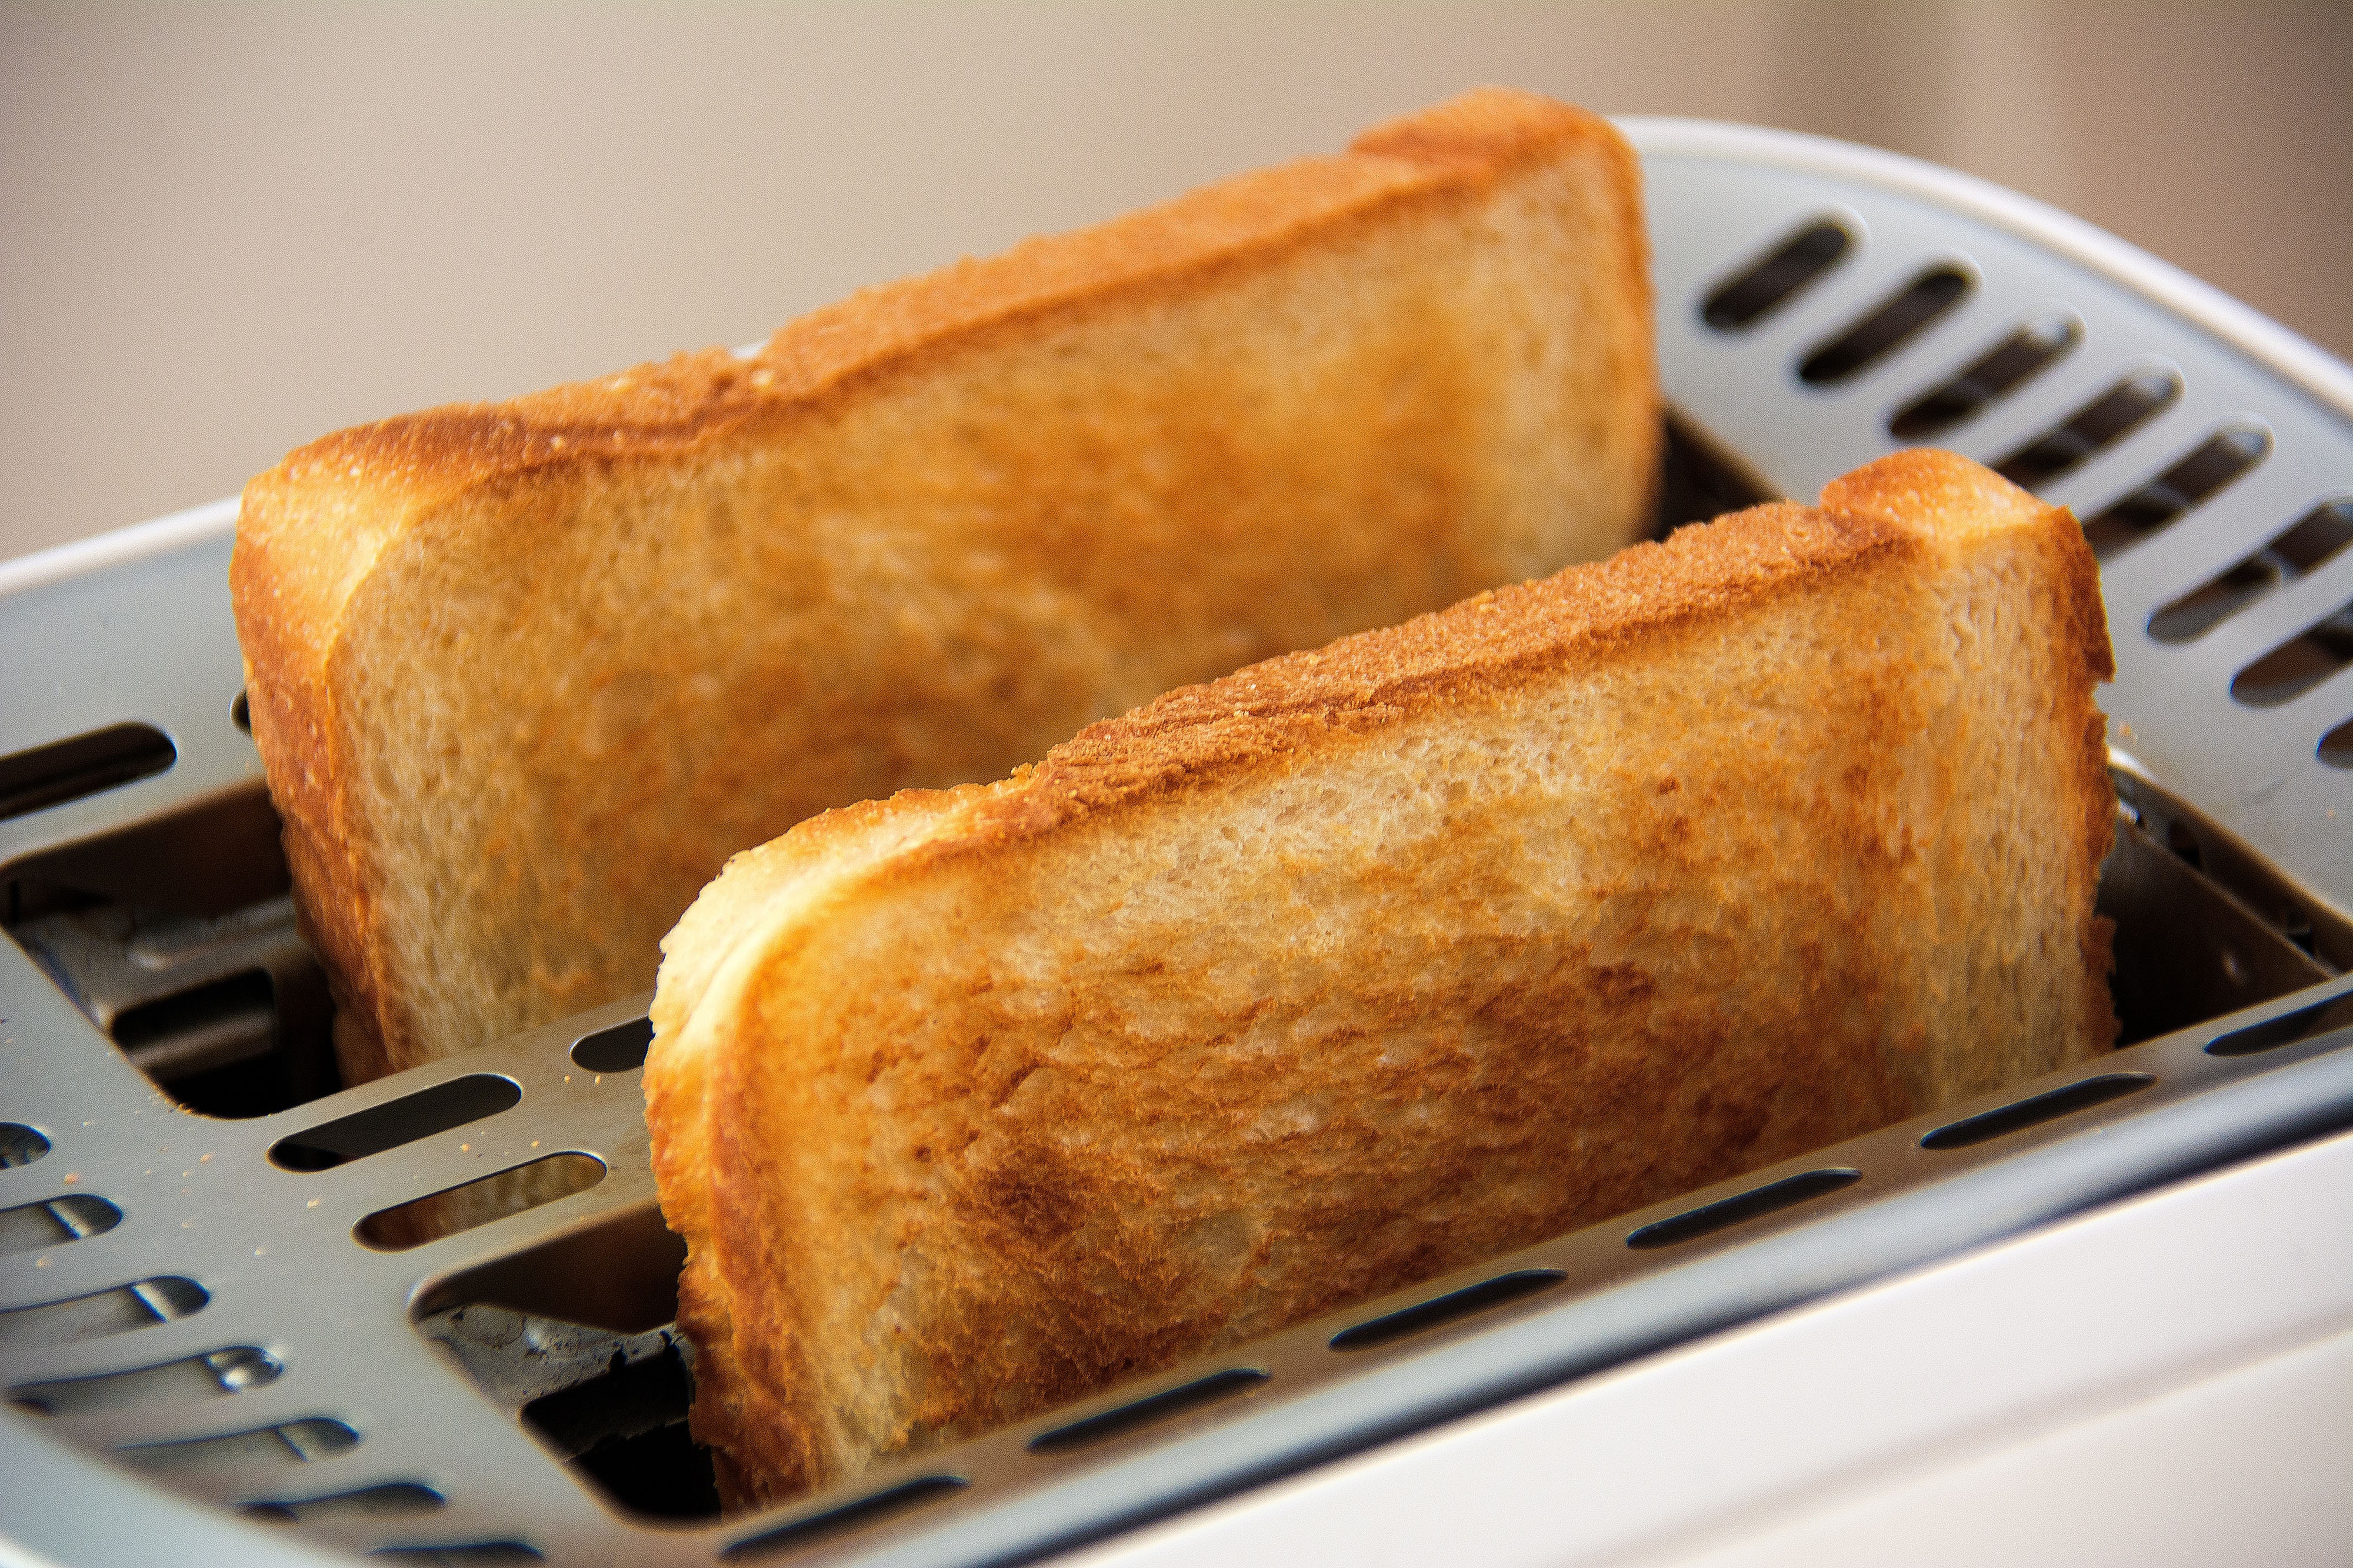
food, dish, cuisine, ingredient, Cheese roll, baked goods, dessert, staple food, breakfast, produce, Chimichanga, sausage roll, bread, finger food, egg roll, appetizer, chinese food